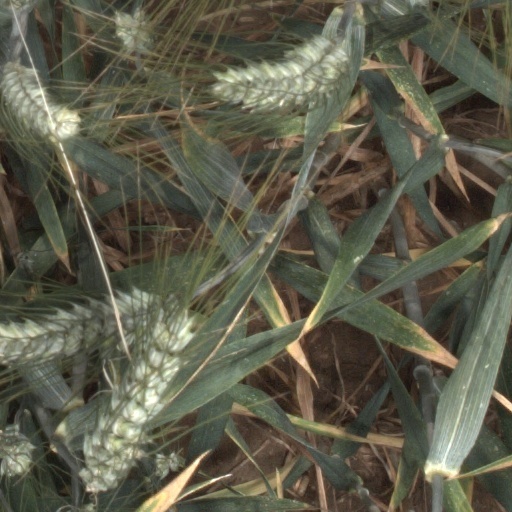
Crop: wheat